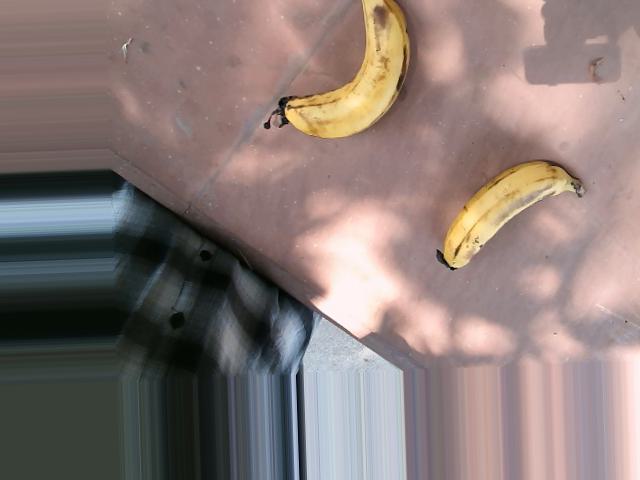
Label: Ripe_Banana